Frank Fellows (politician)

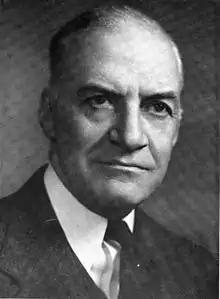

Frank Fellows (November 7, 1889 – August 27, 1951) was a U.S. Representative from Maine serving from 1941 until his death in Bangor, Maine in 1951.